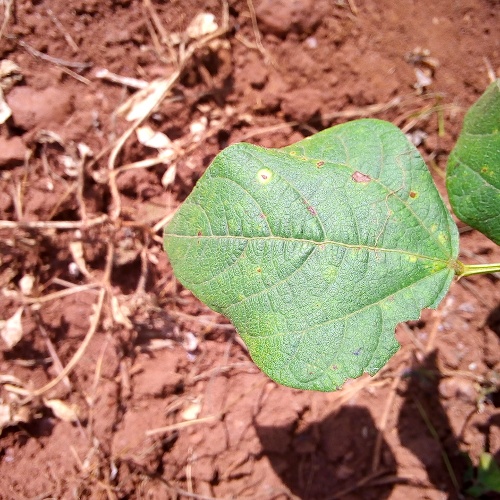
Leaf condition: bean_rust